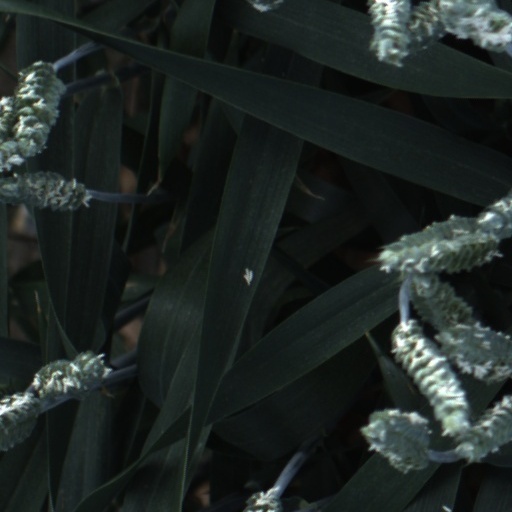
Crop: wheat